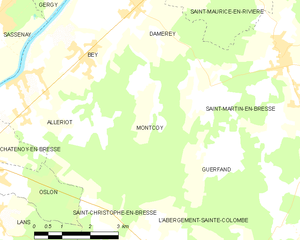
Carte des communes françaises